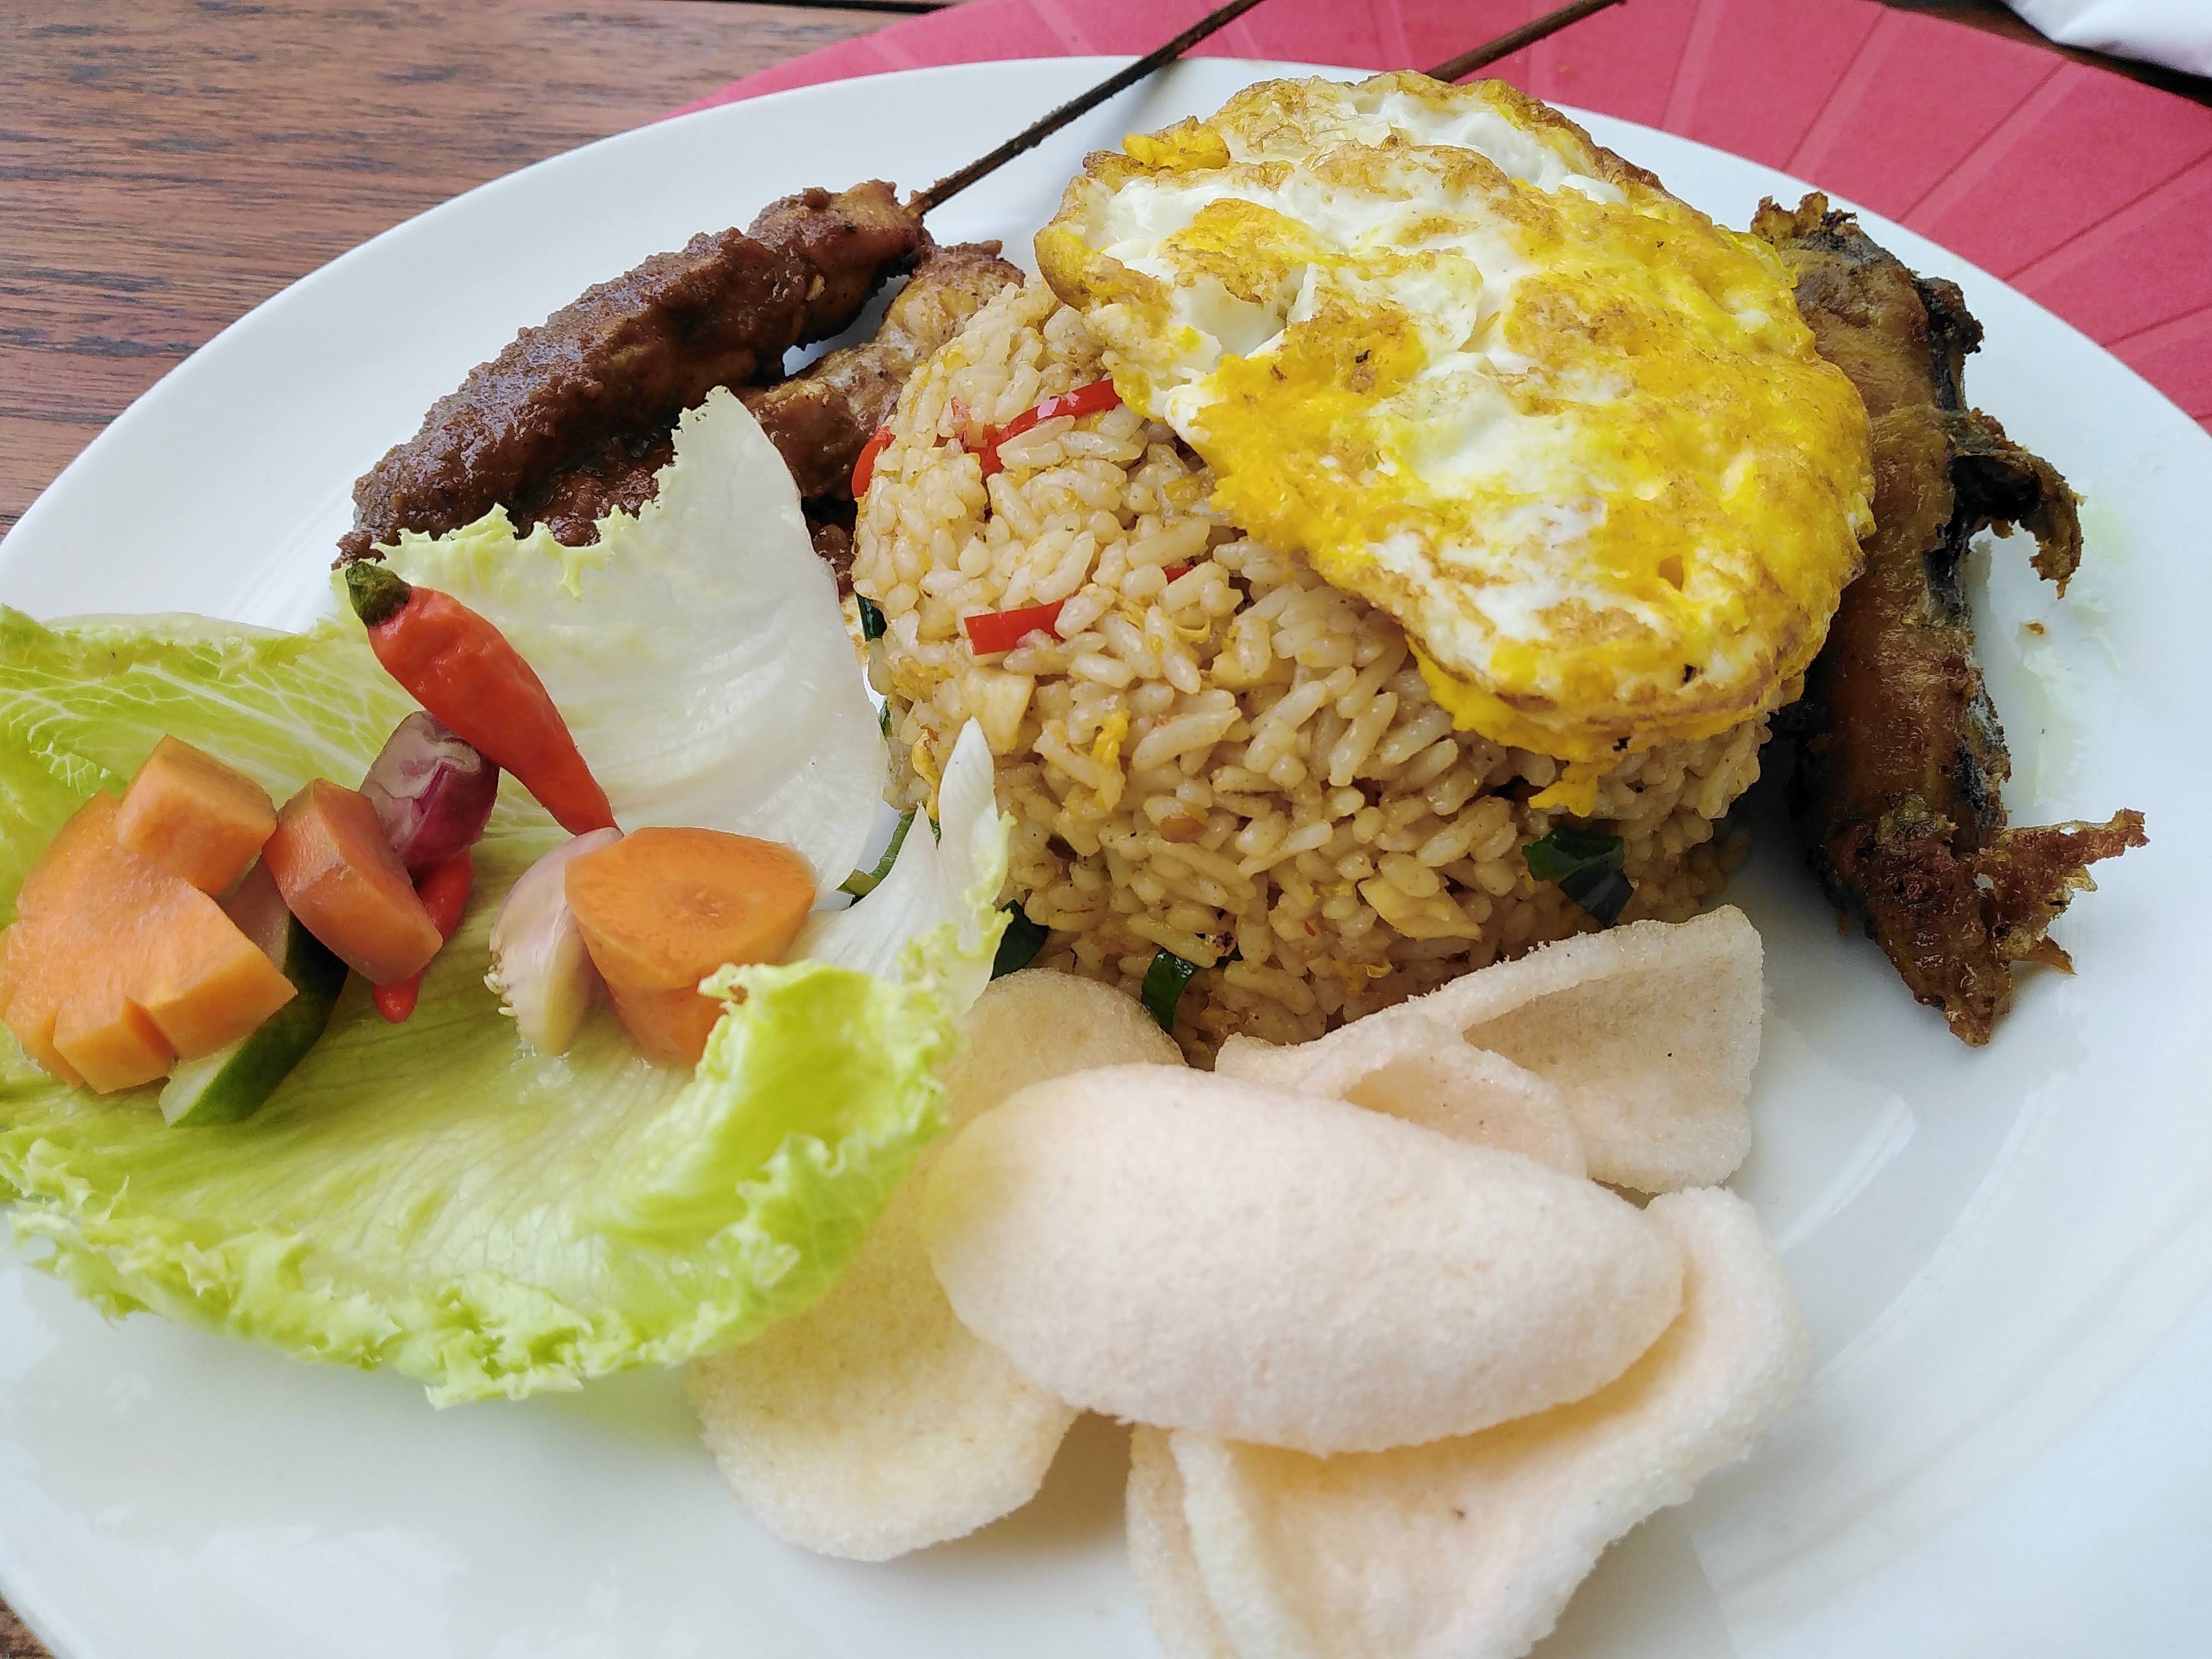
food, tableware, white rice, ingredient, plate, rice, staple food, recipe, fried rice, corn kernels, cuisine, dish, jasmine rice, glutinous rice, produce, brown rice, jollof rice, steamed rice, Spiced rice, fried food, computer keyboard, meat, Shish taouk, nasi goreng, platter, basmati, garnish, thai fried rice, vegan nutrition, culinary art, side dish, comfort food, pincho, sweet corn, breakfast, junk food, meal, la carte food, spanish cuisine, cooking, supper, finger food, lunch, Iranian cuisine, delicacy, Cuban food, mediterranean food, Puerto rican cuisine, japanese cuisine, brazilian food, Hawaiian food, Carnaroli, shashlik, fruit, brunch, thai food, lemon, cucumber, banana leaf, american food, arroz con pollo, chinese food, appetizer, leaf vegetable